Reza Darvish

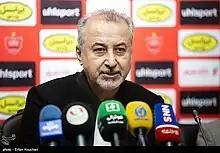

Reza Darvish is an Iranian sports manager. He is the current manager of Persepolis Football Club and was formerly involved with the Saipa Football Club.